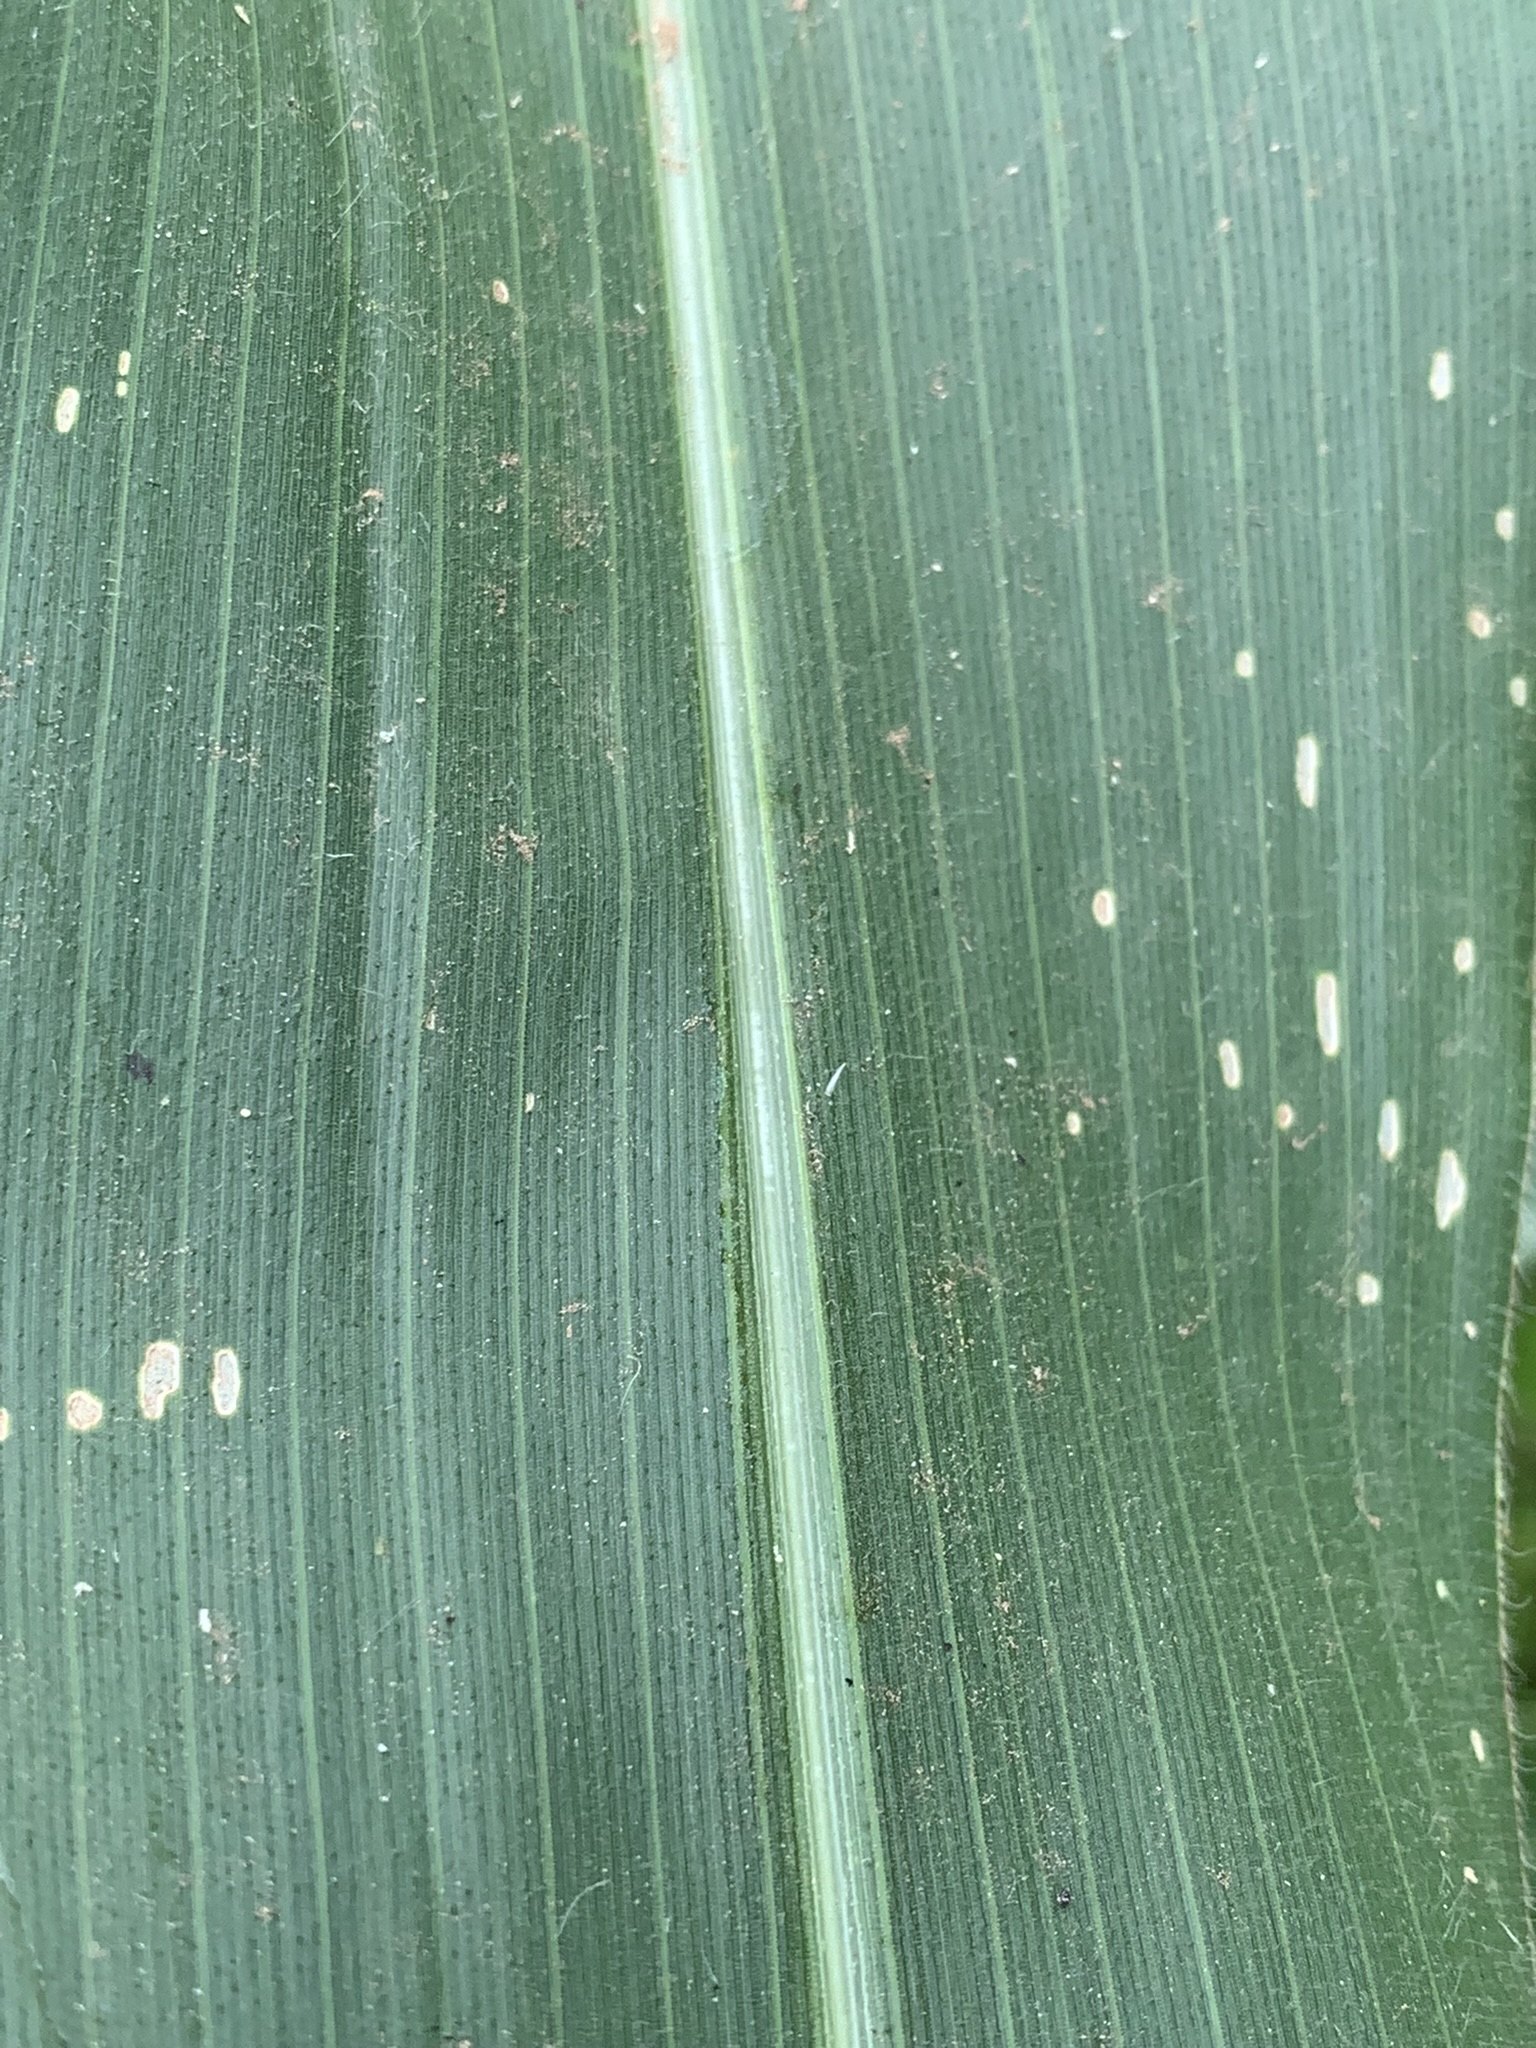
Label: Healthy